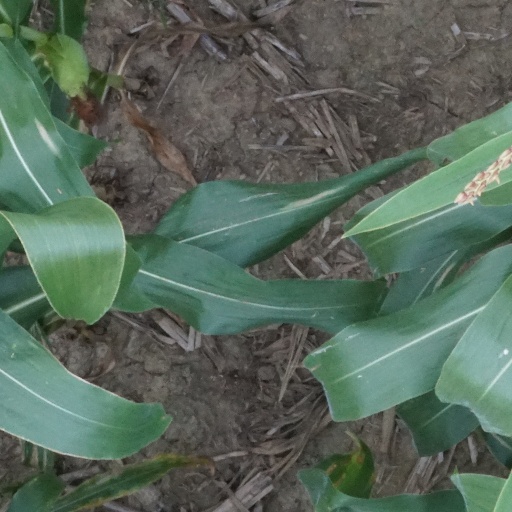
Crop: maize; corn